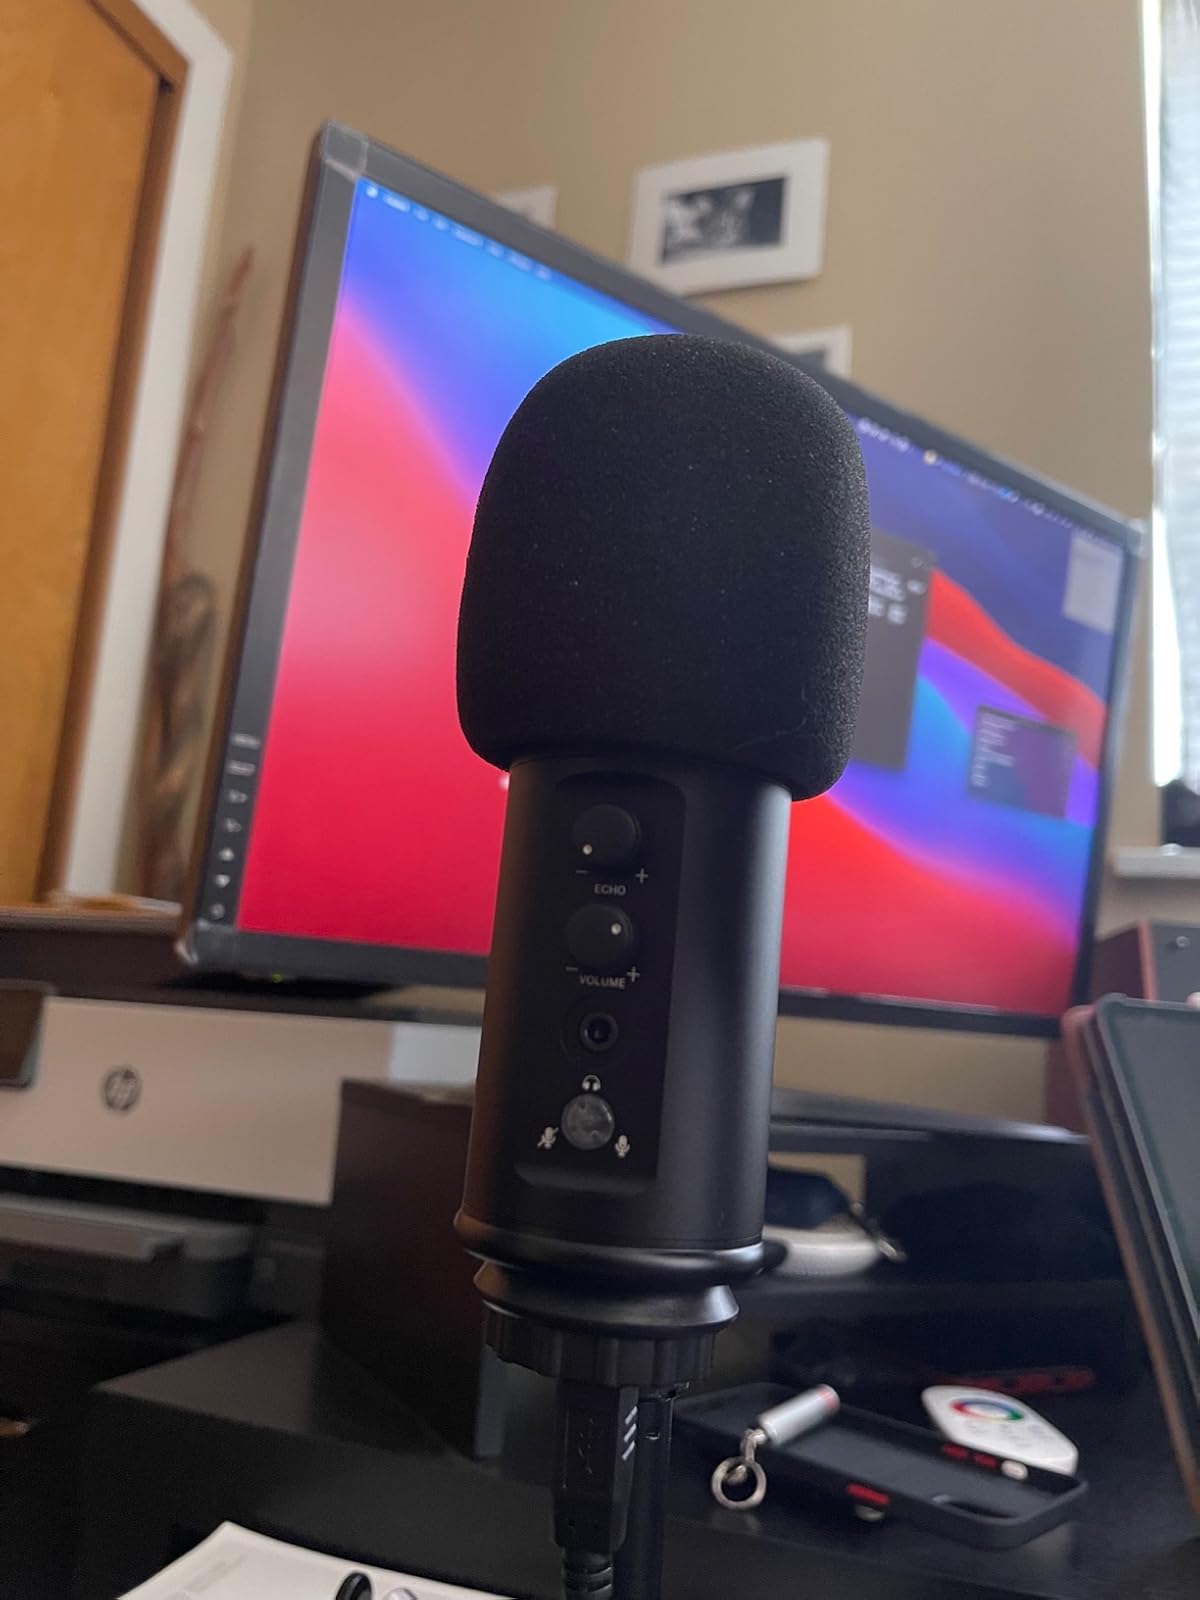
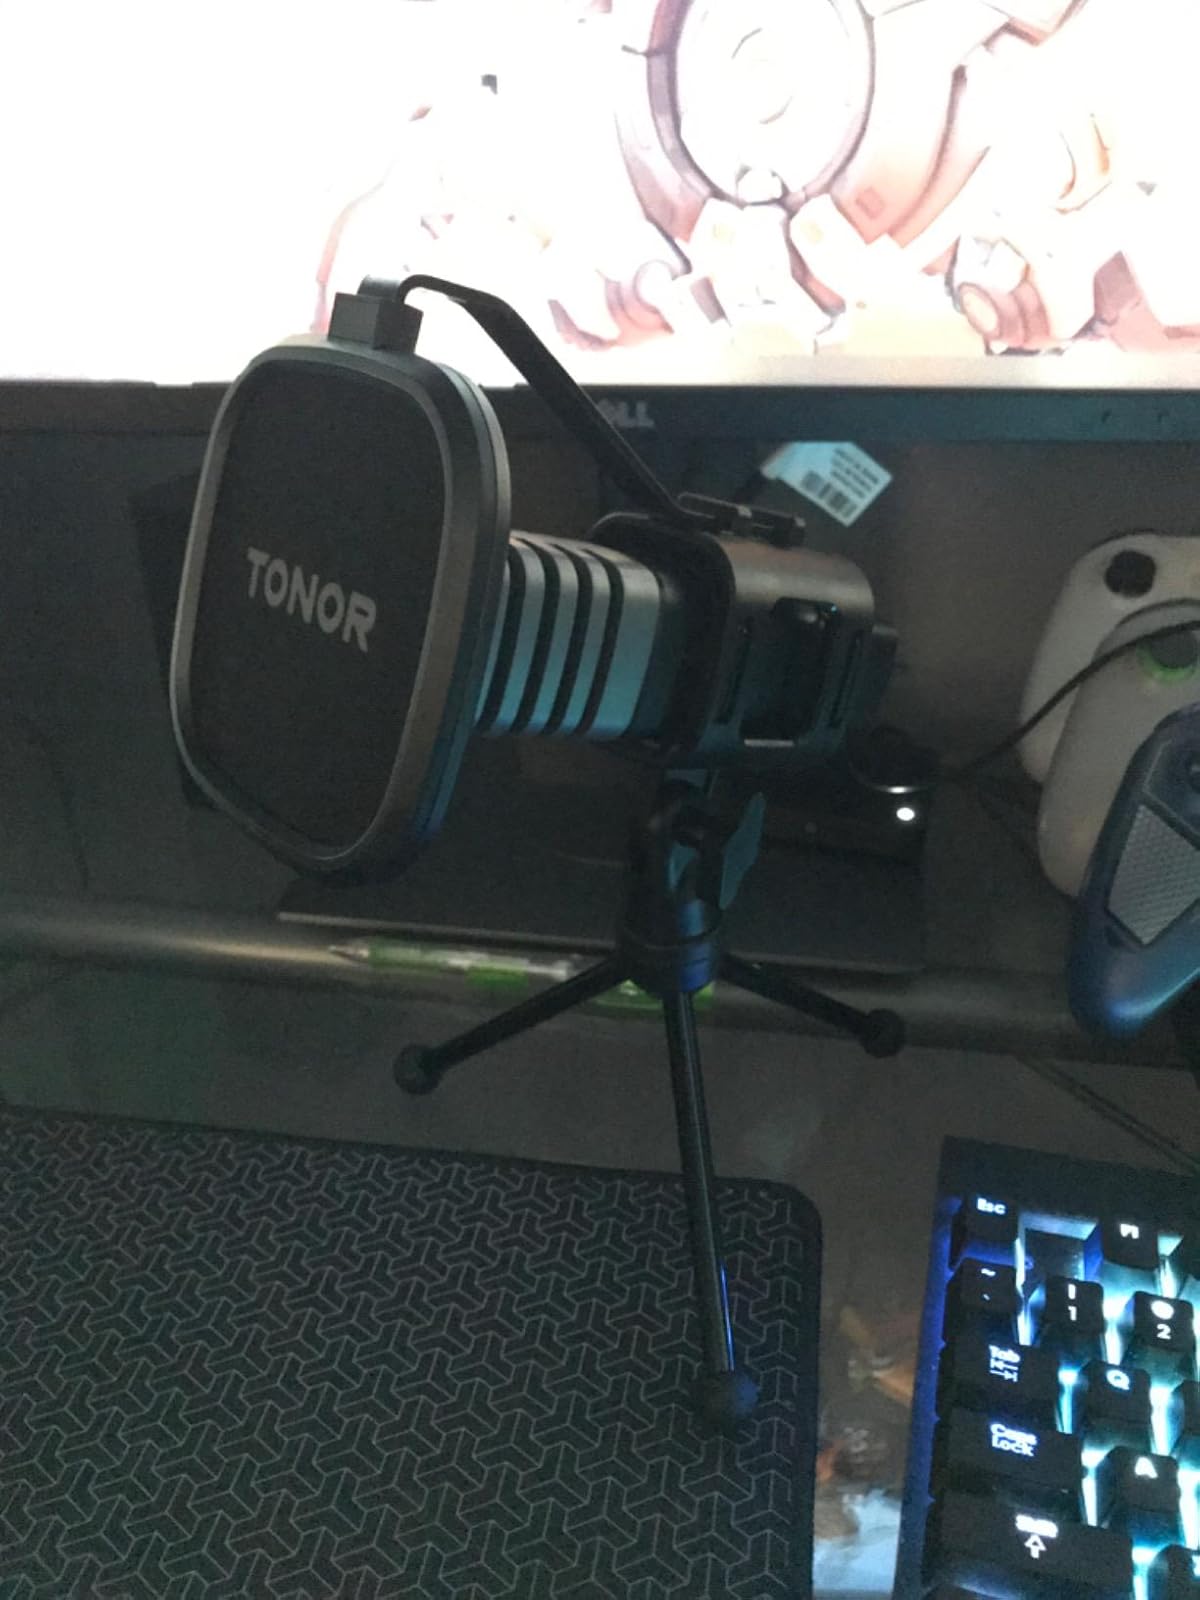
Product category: microphone
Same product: no